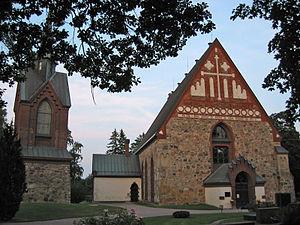
La Paroisse rurale d’Helsinki est un quartier de Vantaa en Finlande.